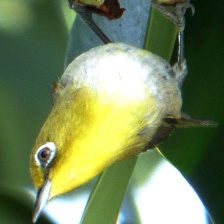
Species: MALAGASY WHITE EYE
Scientific name: ZOSTEROPS MADERASPATANUS